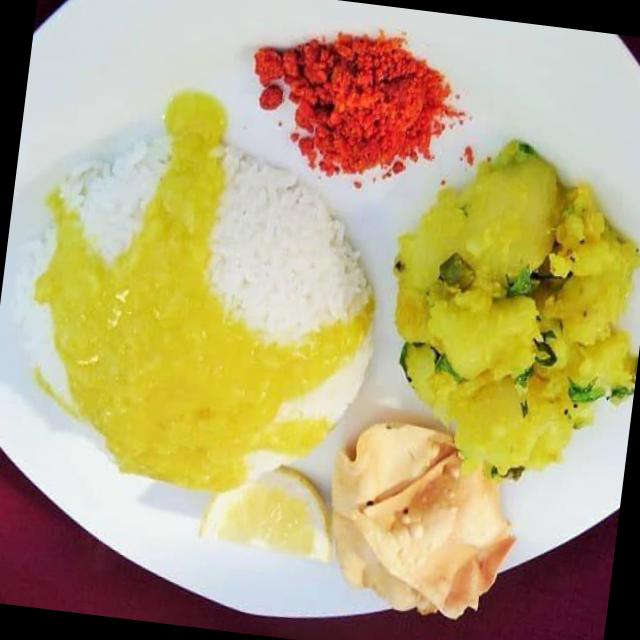
Dish: dal_makhani